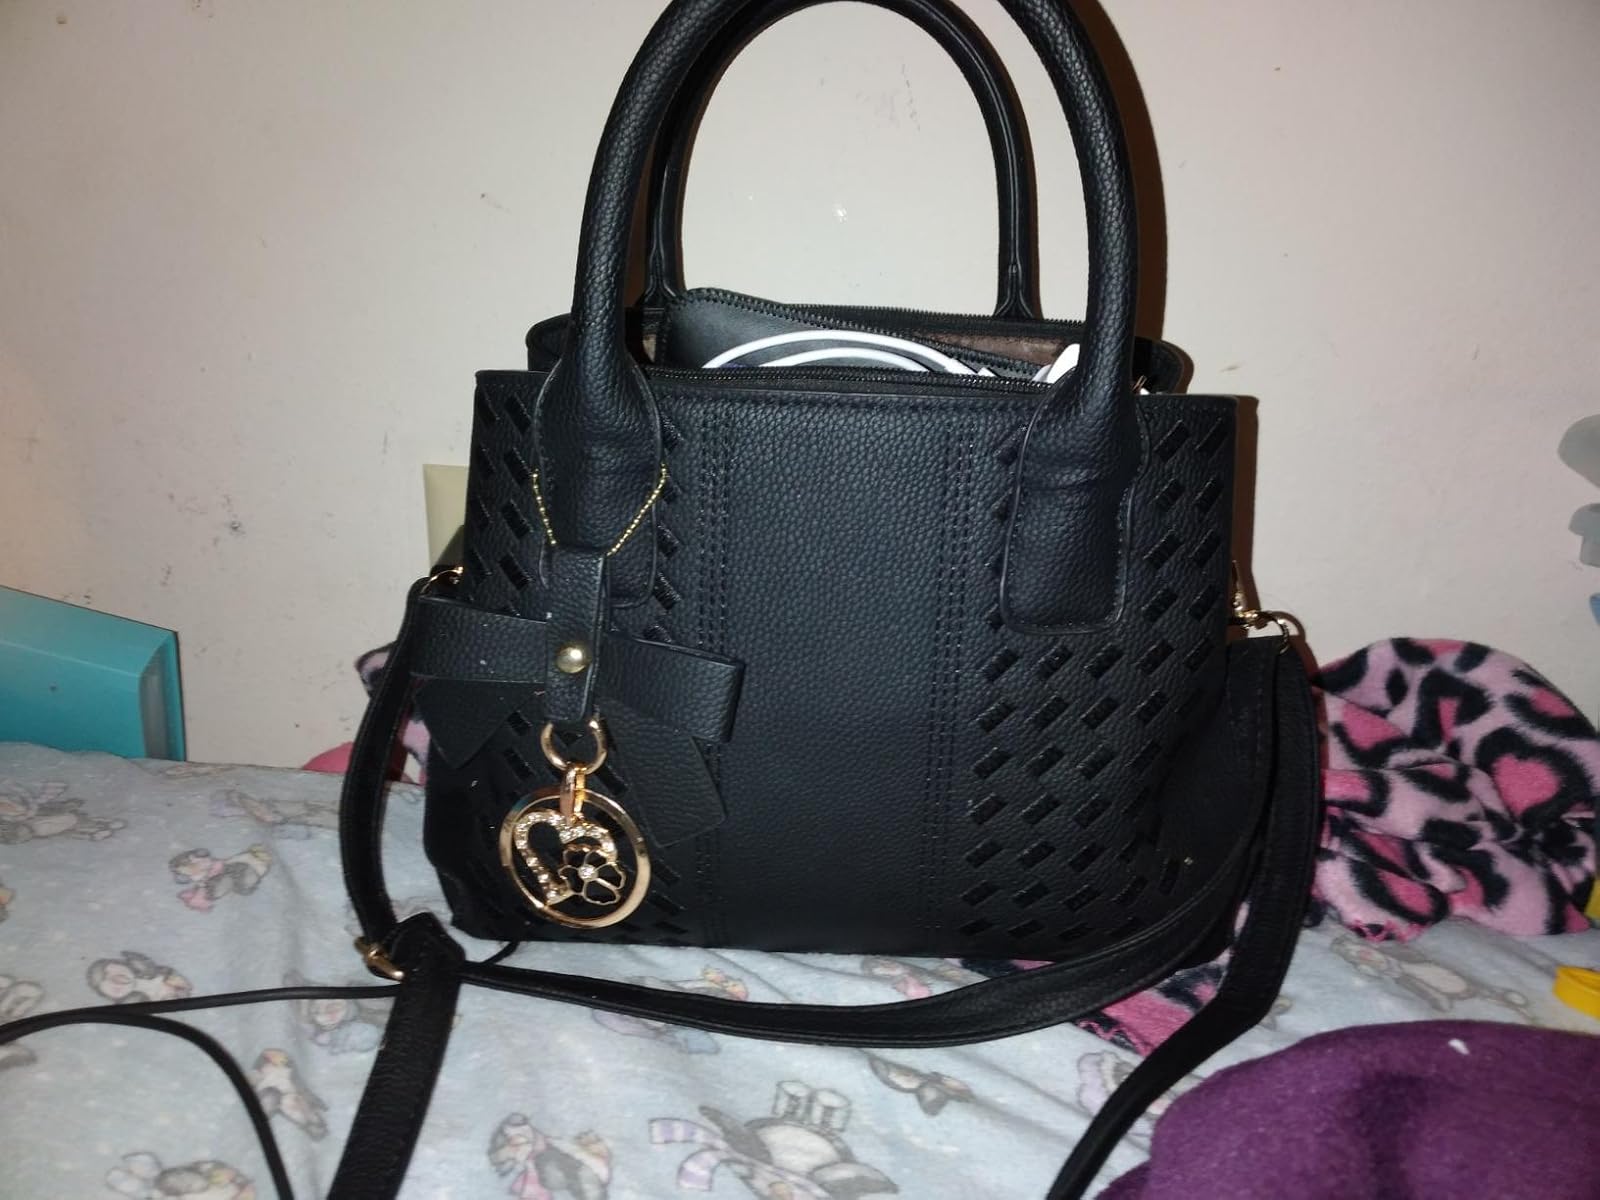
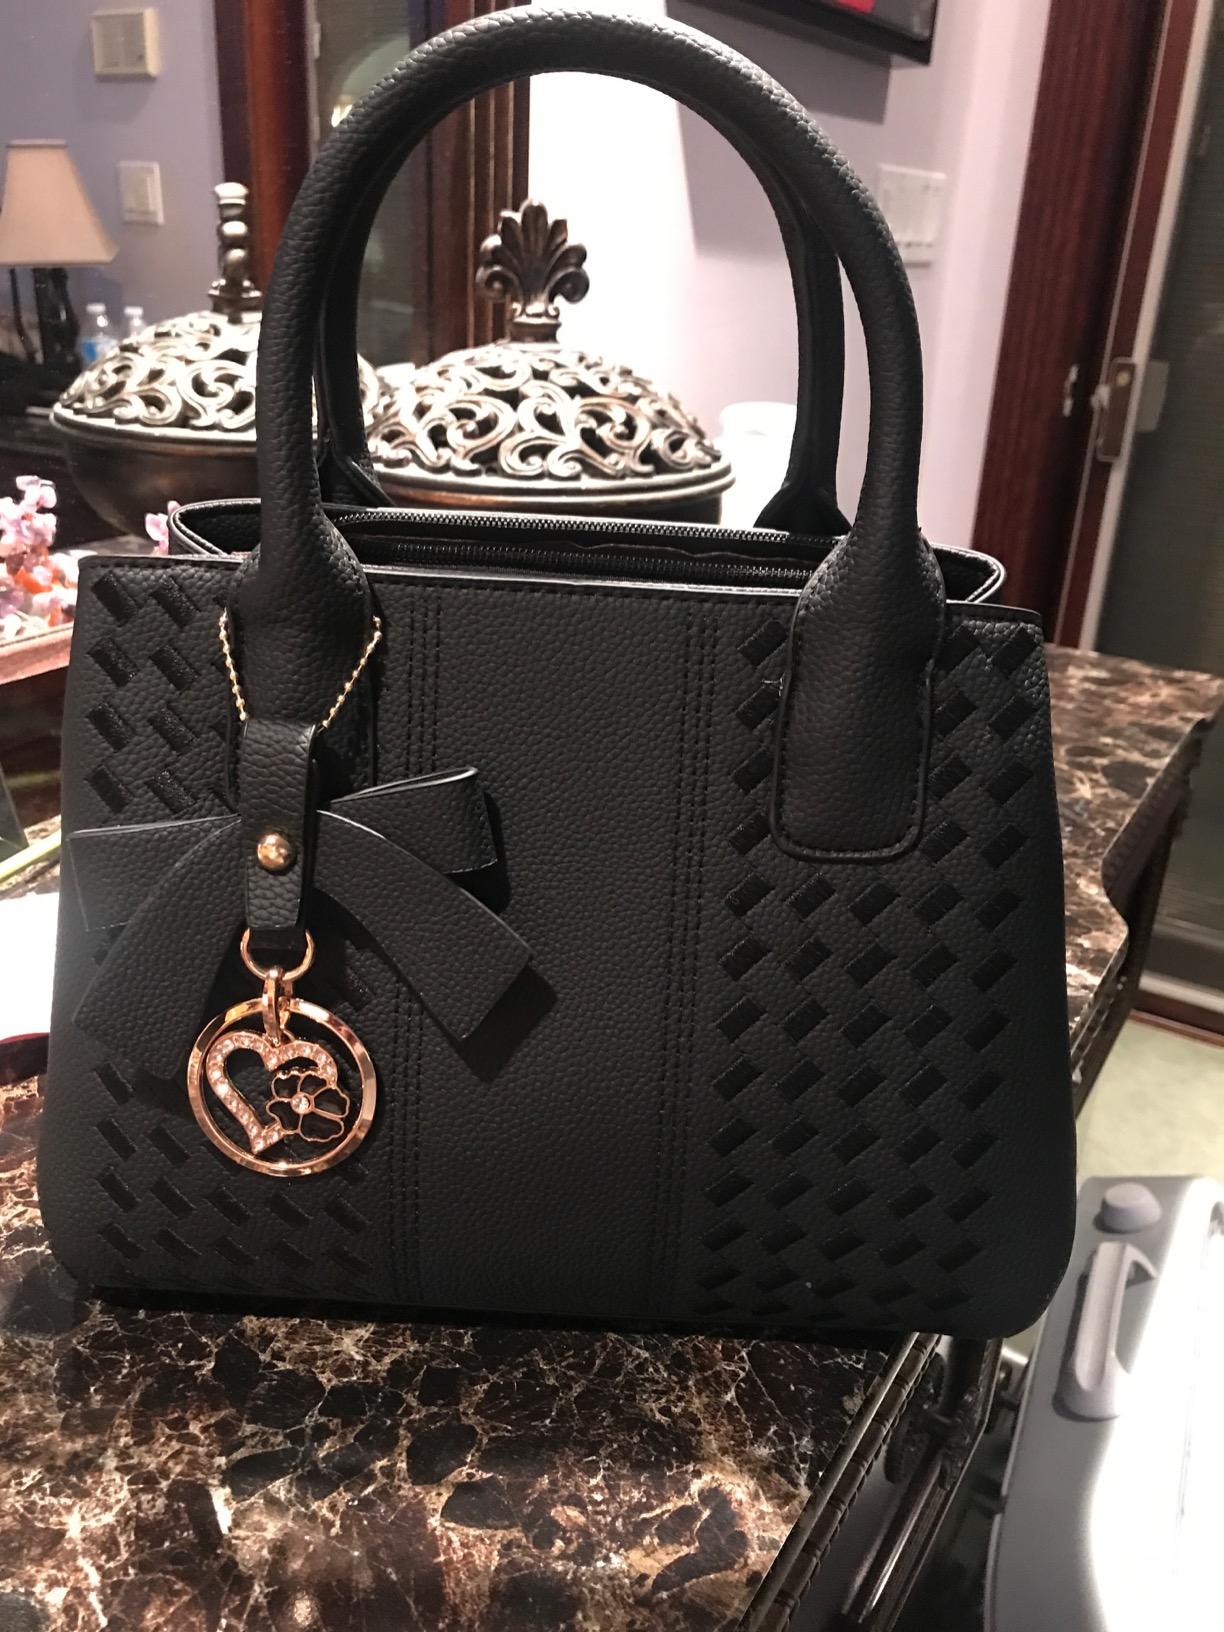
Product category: accessories_handbag
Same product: yes